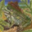
Label: frog